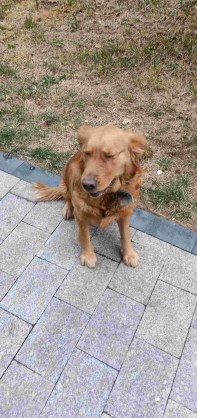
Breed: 5355-n000126-golden_retriever